Axel Malmström

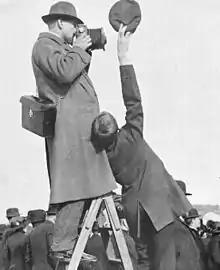
Axel Malmström in 1915 at Gärdet, Stockholm, Sweden

Axel Valentin Malmström (13 January 1872 – 7 July 1945) was a Swedish photographer known for his pioneering photojournalistic work in Stockholm during the first third of the 20th century. Besides daily life, social protests, fires and accidents, Malmström also documented major official events such as the 1912 Summer Olympics and the 1930 funeral of the members of the Andrée Expedition.